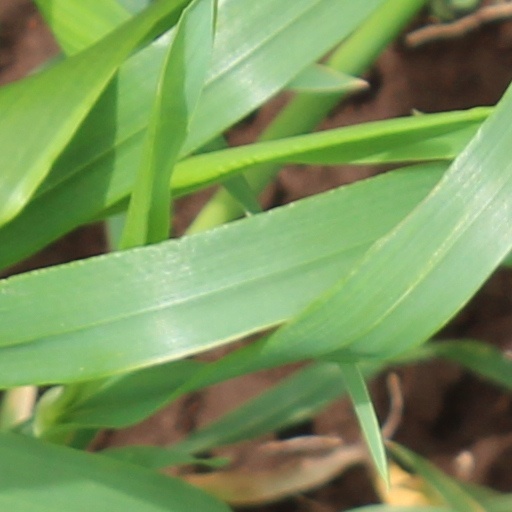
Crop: wheat